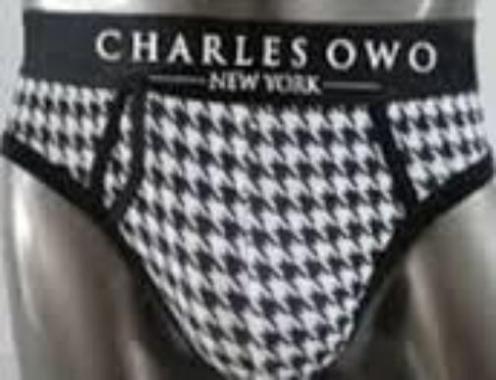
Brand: charles owo
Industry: Clothes